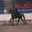
Label: horse